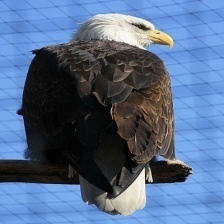
Species: BALD EAGLE
Scientific name: HALIAEETUS LEUCOCEPHALUS